Vysotsky (skyscraper)

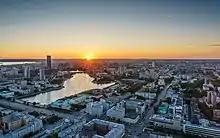
View of the city from the observation deck

Vysotsky architecture business center and semi-skyscraper was built in 2011. It has 54 floors, total height: 188.3 m (618 ft). The business center Vysotsky hit the Guinness Book of Records, having become "The tallest multifunctional business center in the Ural-Siberian and Central-Asian regions."